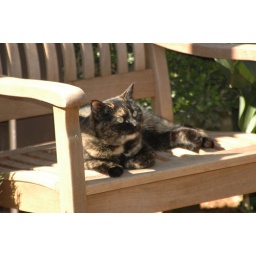
This was a cute but unfriendly cat that was lounging in the sun.